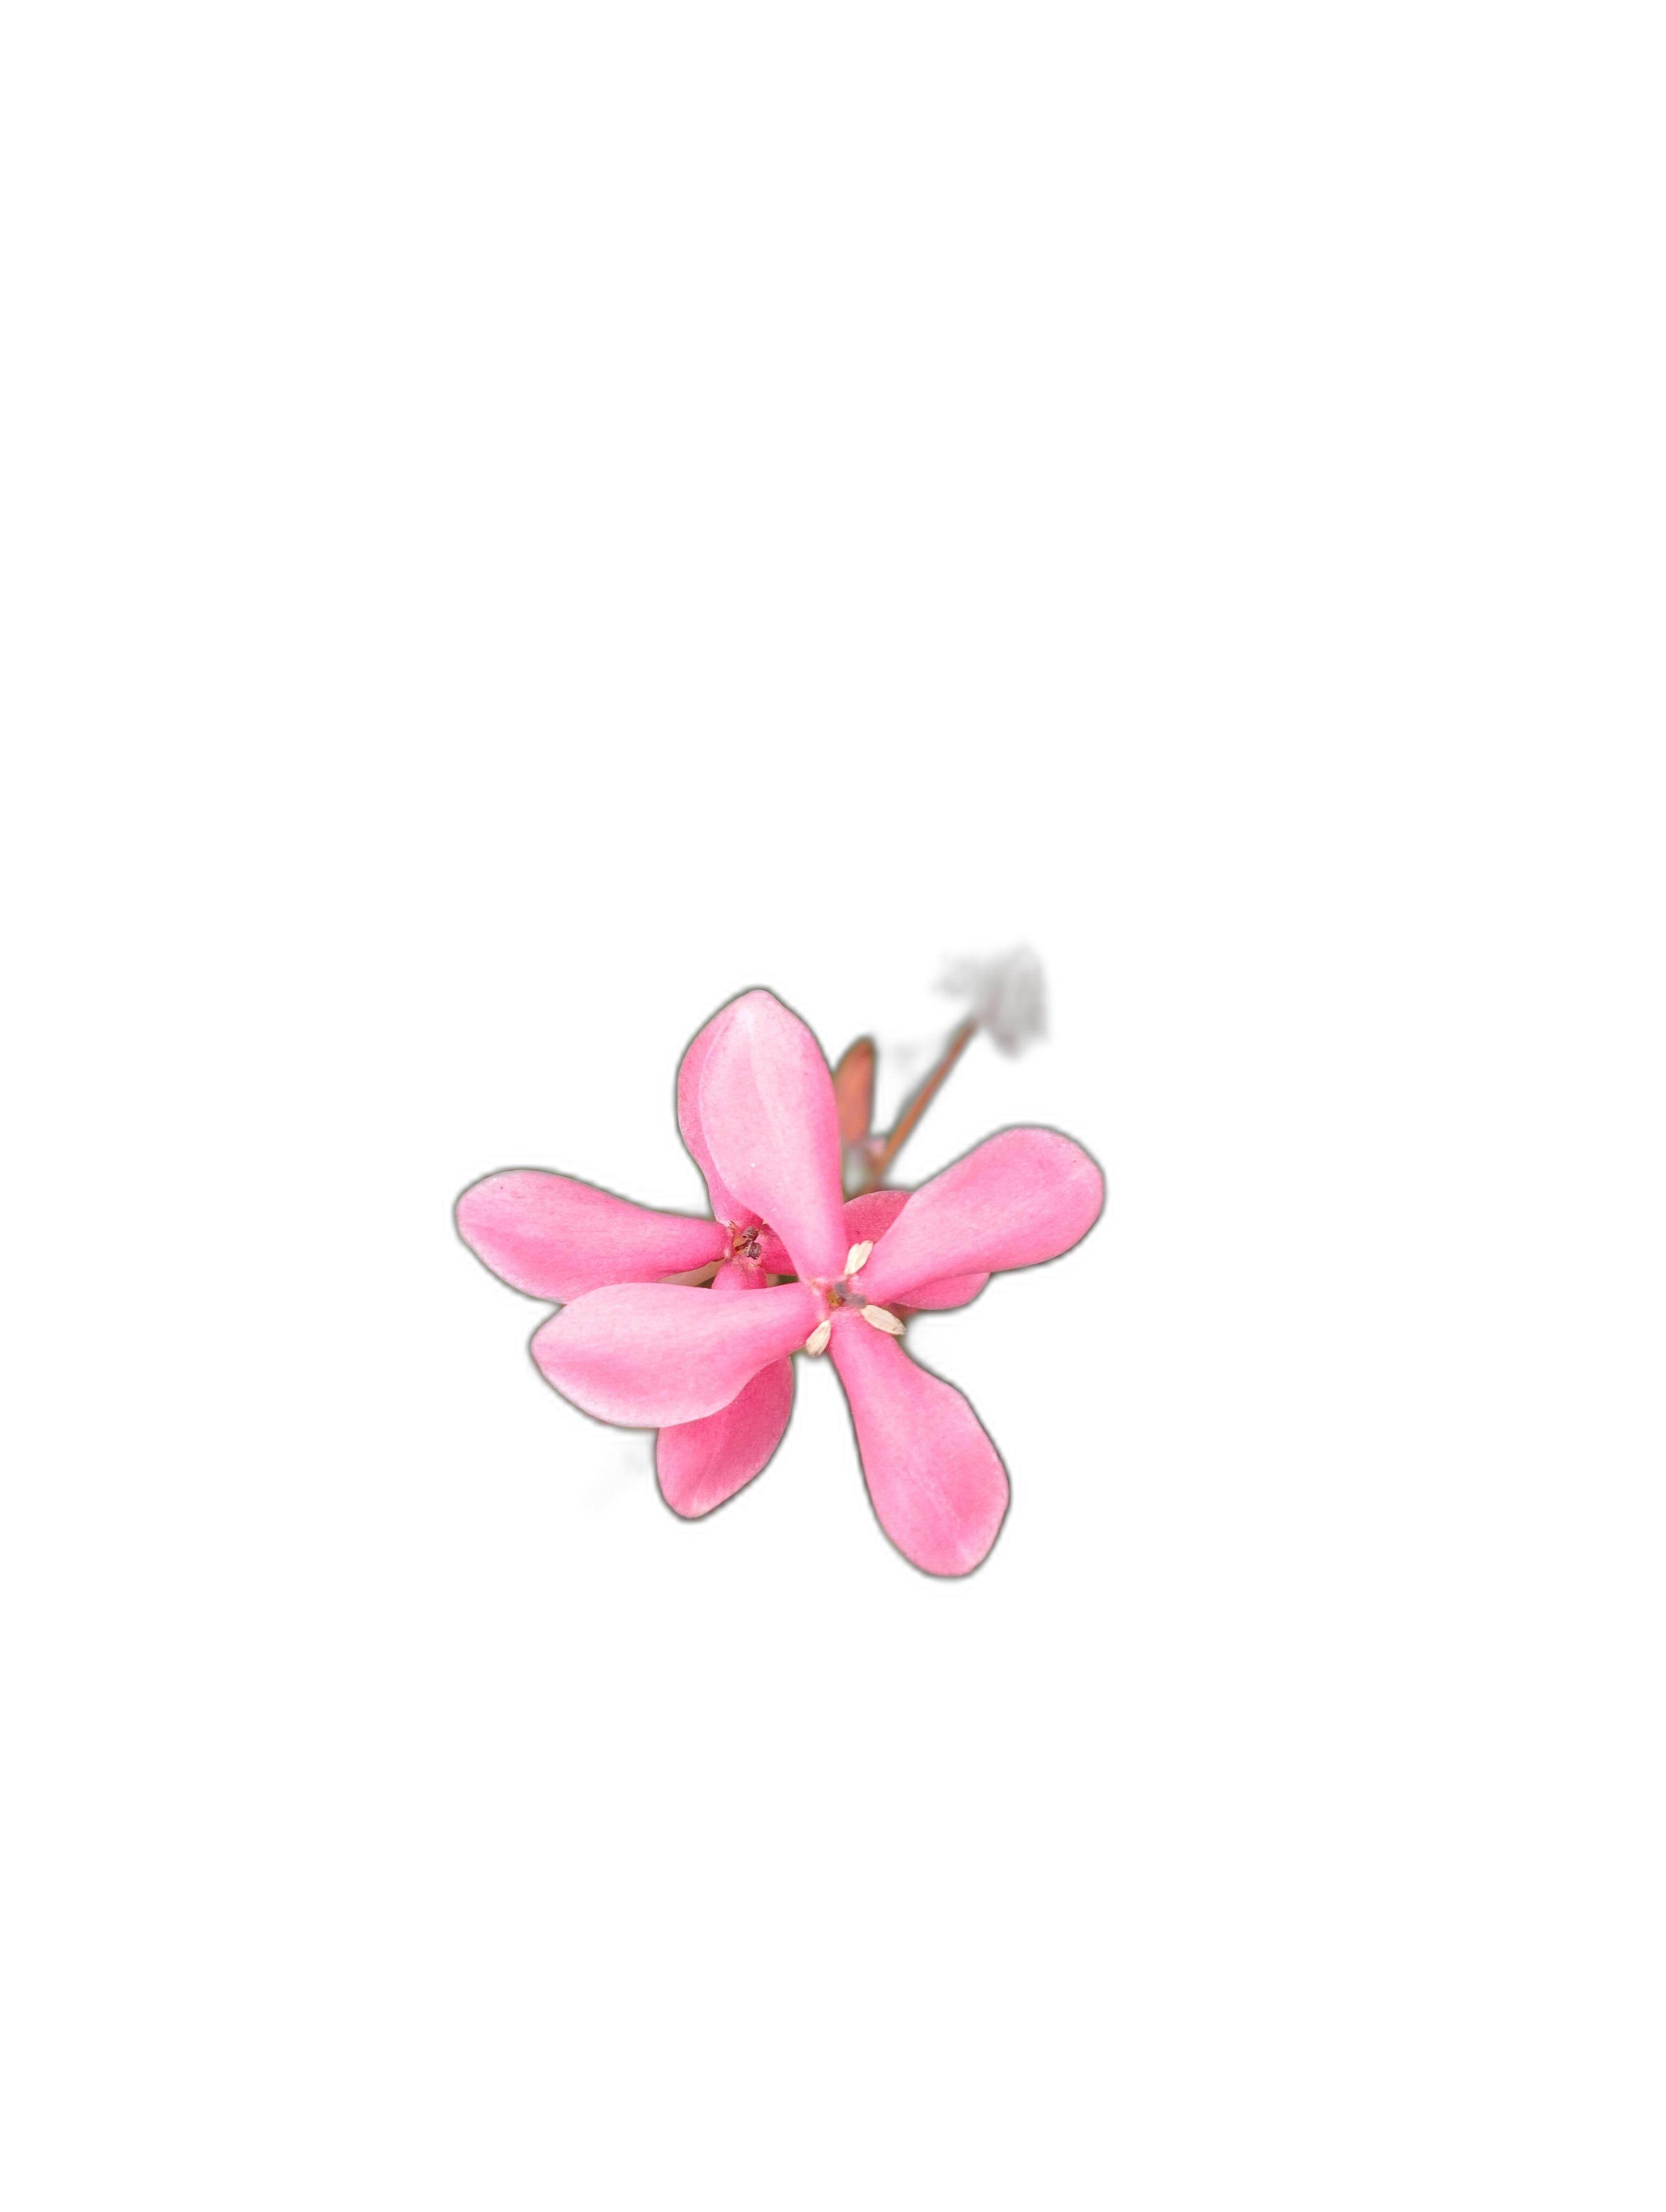
Label: Jungle geranium